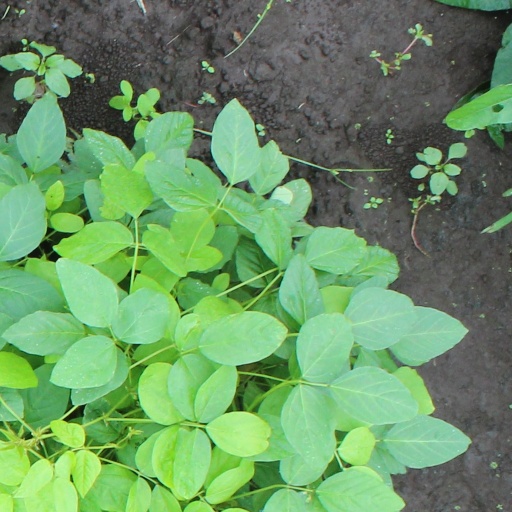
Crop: soybean